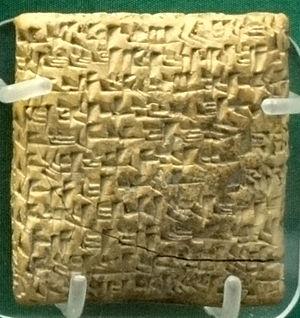
Vers 1460 av. J.-C. : Ulamburiash, roi kassite de Babylone profite d’une campagne en Élam du roi des pays de la Mer Ea-gâmil pour lui ravir le pays de Sumer.